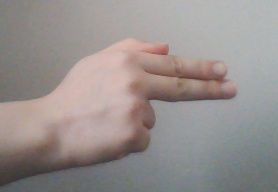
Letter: ghain